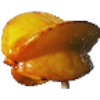
Label: Carambula 1